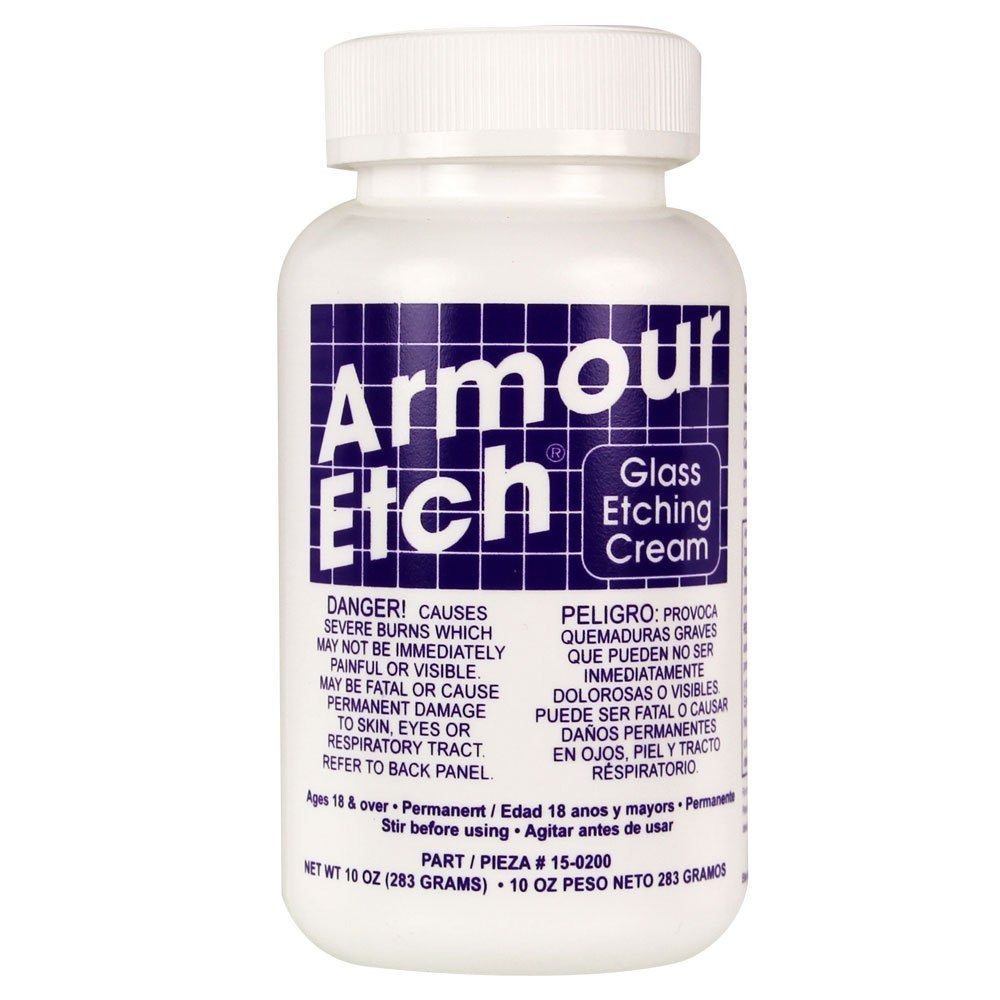
Item Name: Armour Glass Etching Cream44; 10 Oz. Jar
Value: 10.0
Unit: Ounce

Price: 32.775